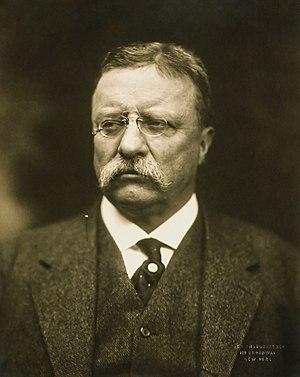
Le gouverneur général des Philippines exerce le pouvoir exécutif durant les deux grandes périodes de colonisation des Philippines, d'abord par le Royaume d'Espagne de 1565 à 1898, puis par les États-Unis de 1898 à 1946. Il représente aussi le roi d'Espagne puis le gouvernement américain sur l'archipel.